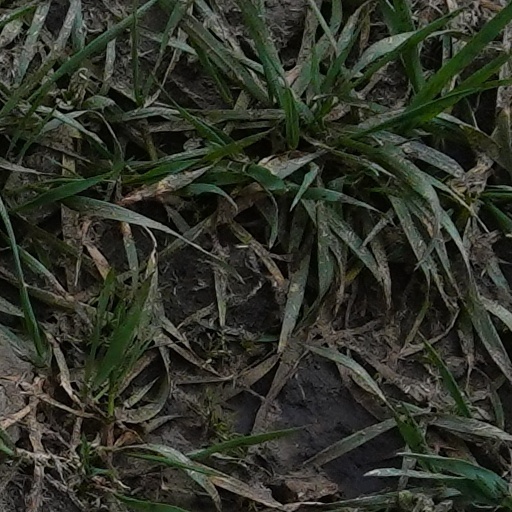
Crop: wheat